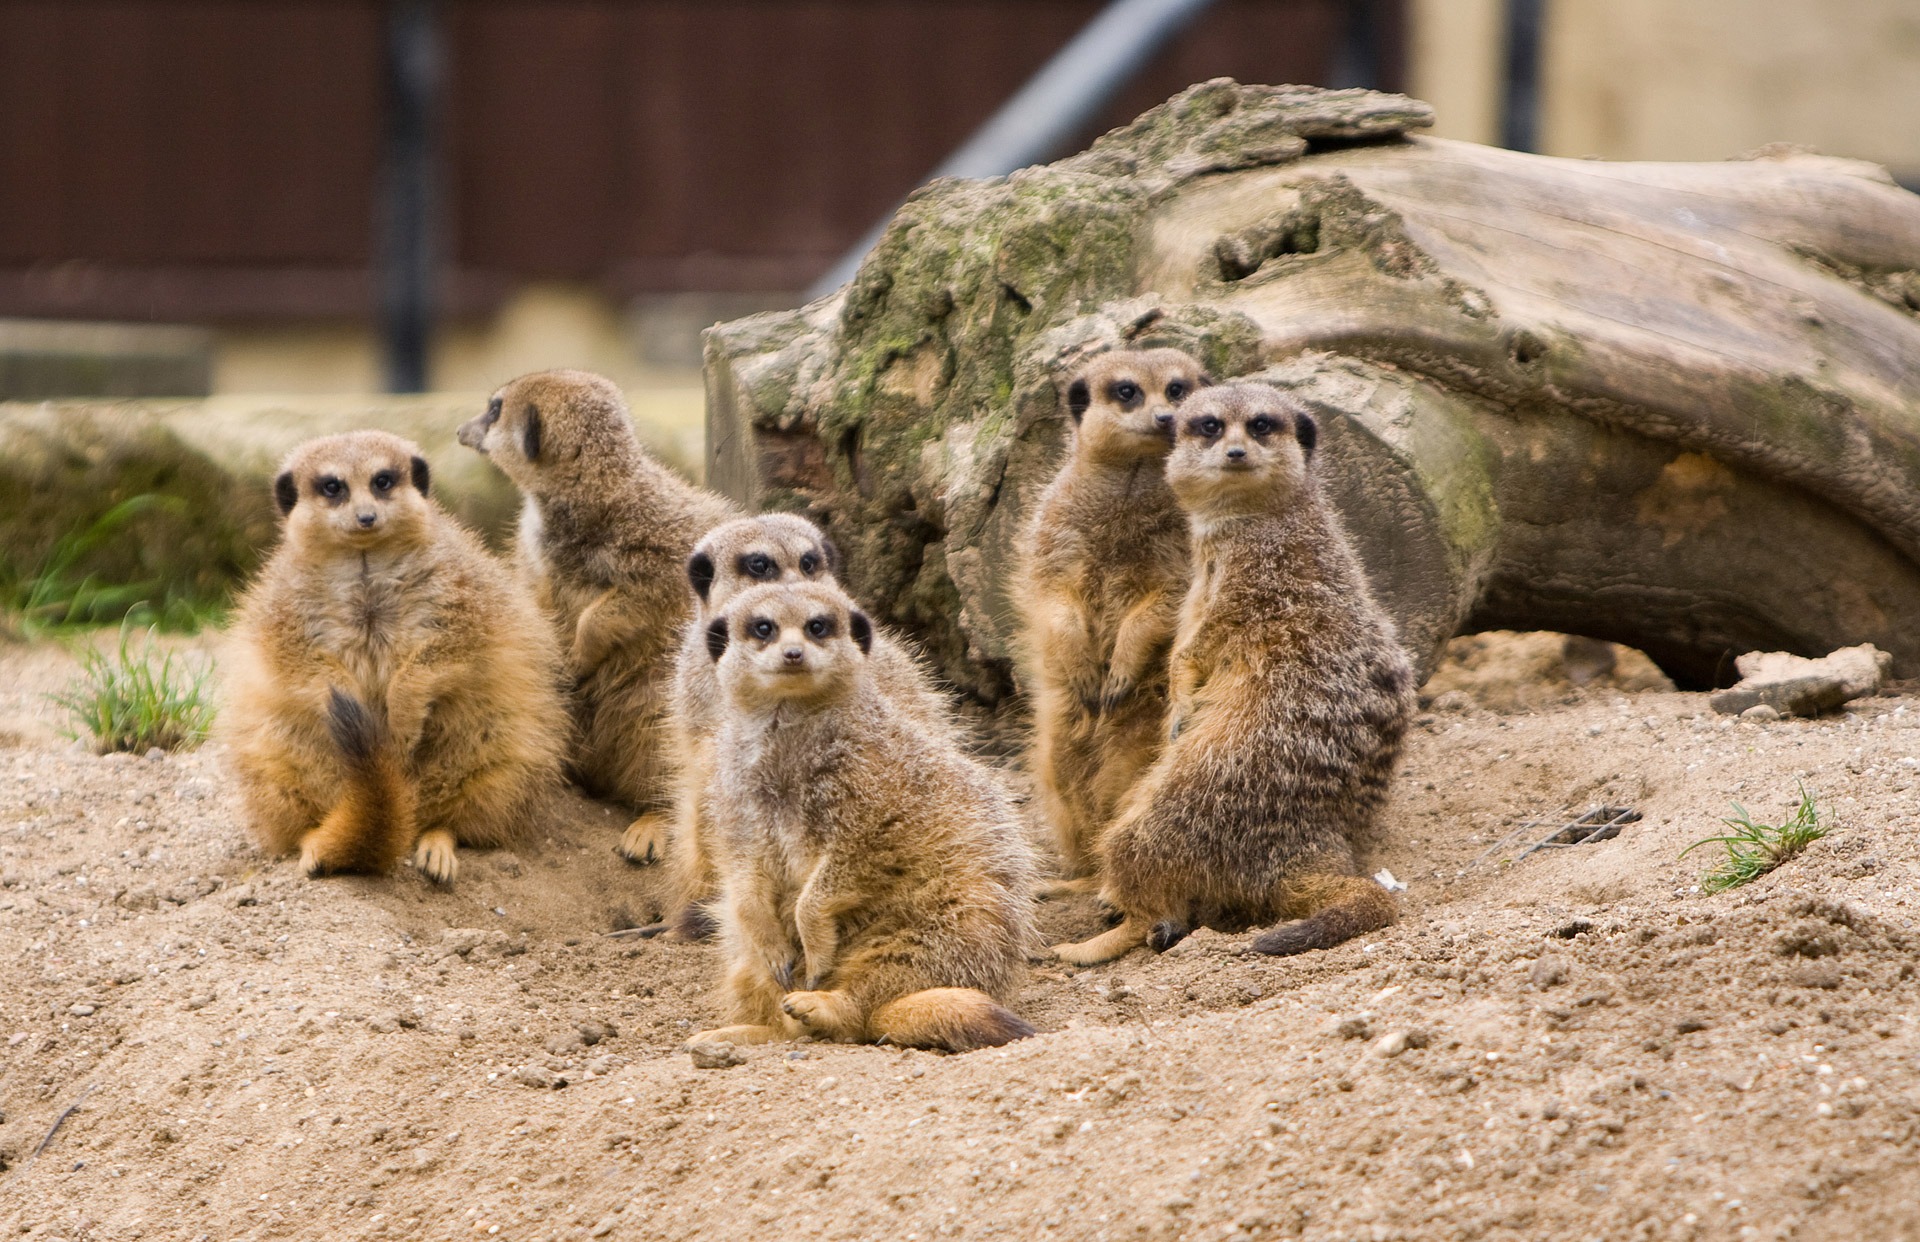
group, animal, cute, photo, wildlife, zoo, mammal, fauna, family, animals, vertebrate, beautiful, image, meerkat, mongoose, marmot, meerkats, prairie dog